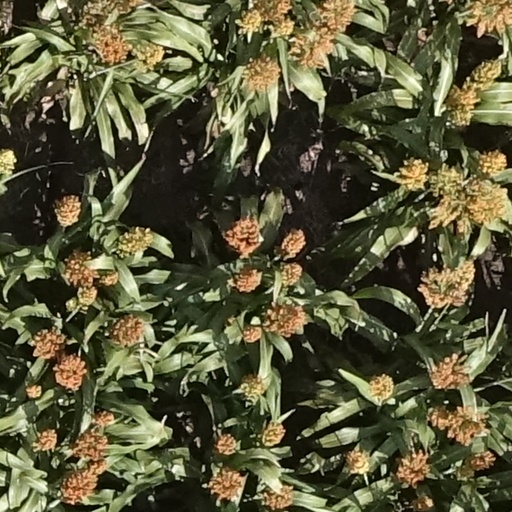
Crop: sorghum